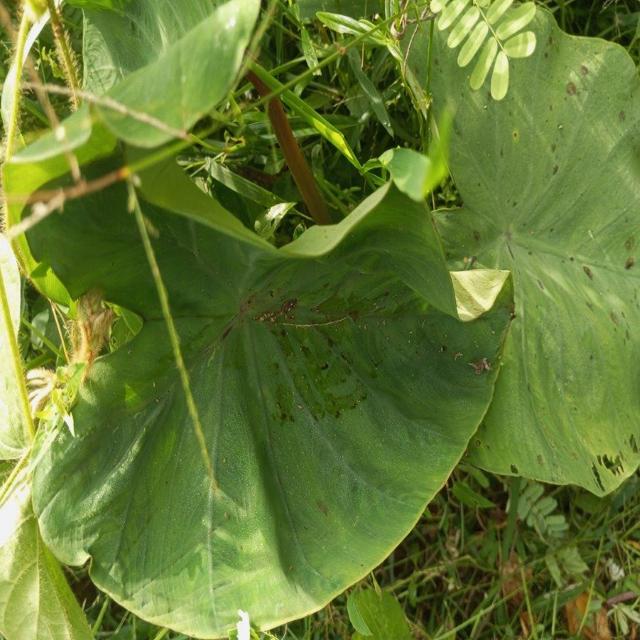
Label: Healthy